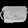
Label: Bag